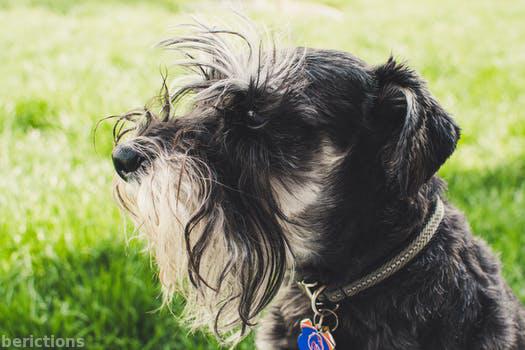
Label: Watermark